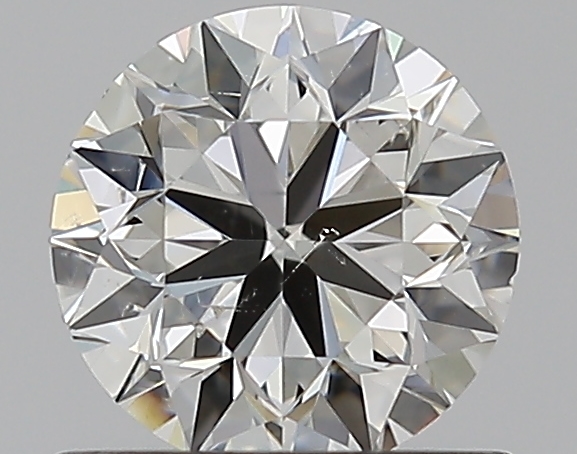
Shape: round
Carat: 0.7
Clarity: SI1
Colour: J
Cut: VG
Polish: VG
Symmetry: EX
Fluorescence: N
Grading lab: GIA
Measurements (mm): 5.53 x 5.56 x 3.56